Hawkesdale, Victoria

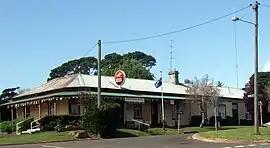
The Hawkesdale Hotel

Hawkesdale is a town in the Western District of Victoria, Australia on the Penshurst-Warrnambool Road. It is in the Shire of Moyne local government area and the federal Division of Wannon. At the 2016 census, Hawkesdale and the surrounding area had a population of 322.